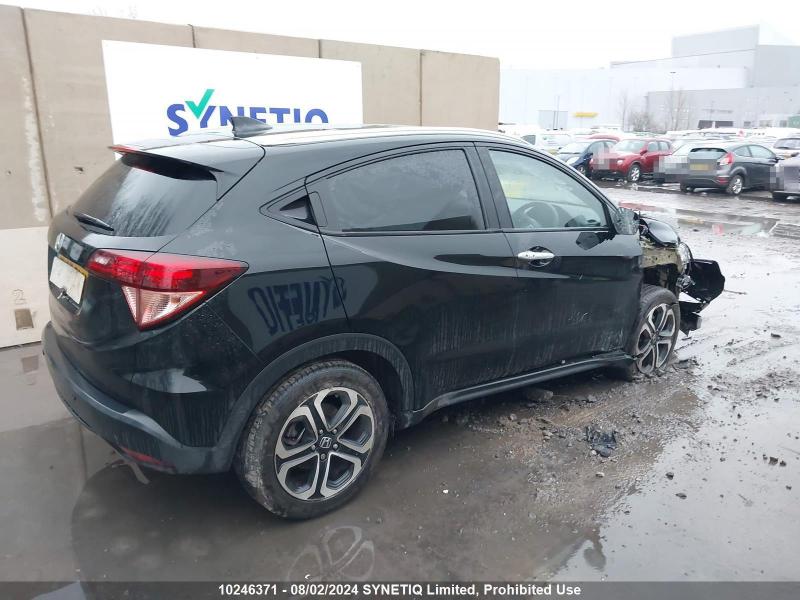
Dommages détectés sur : aile avant droite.
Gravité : majeur